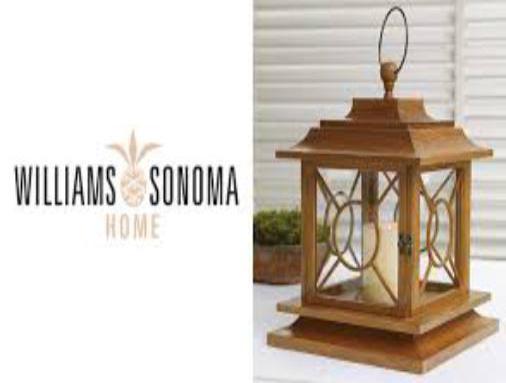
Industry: Clothes